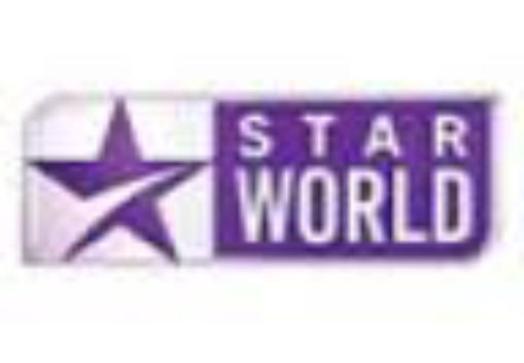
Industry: Leisure